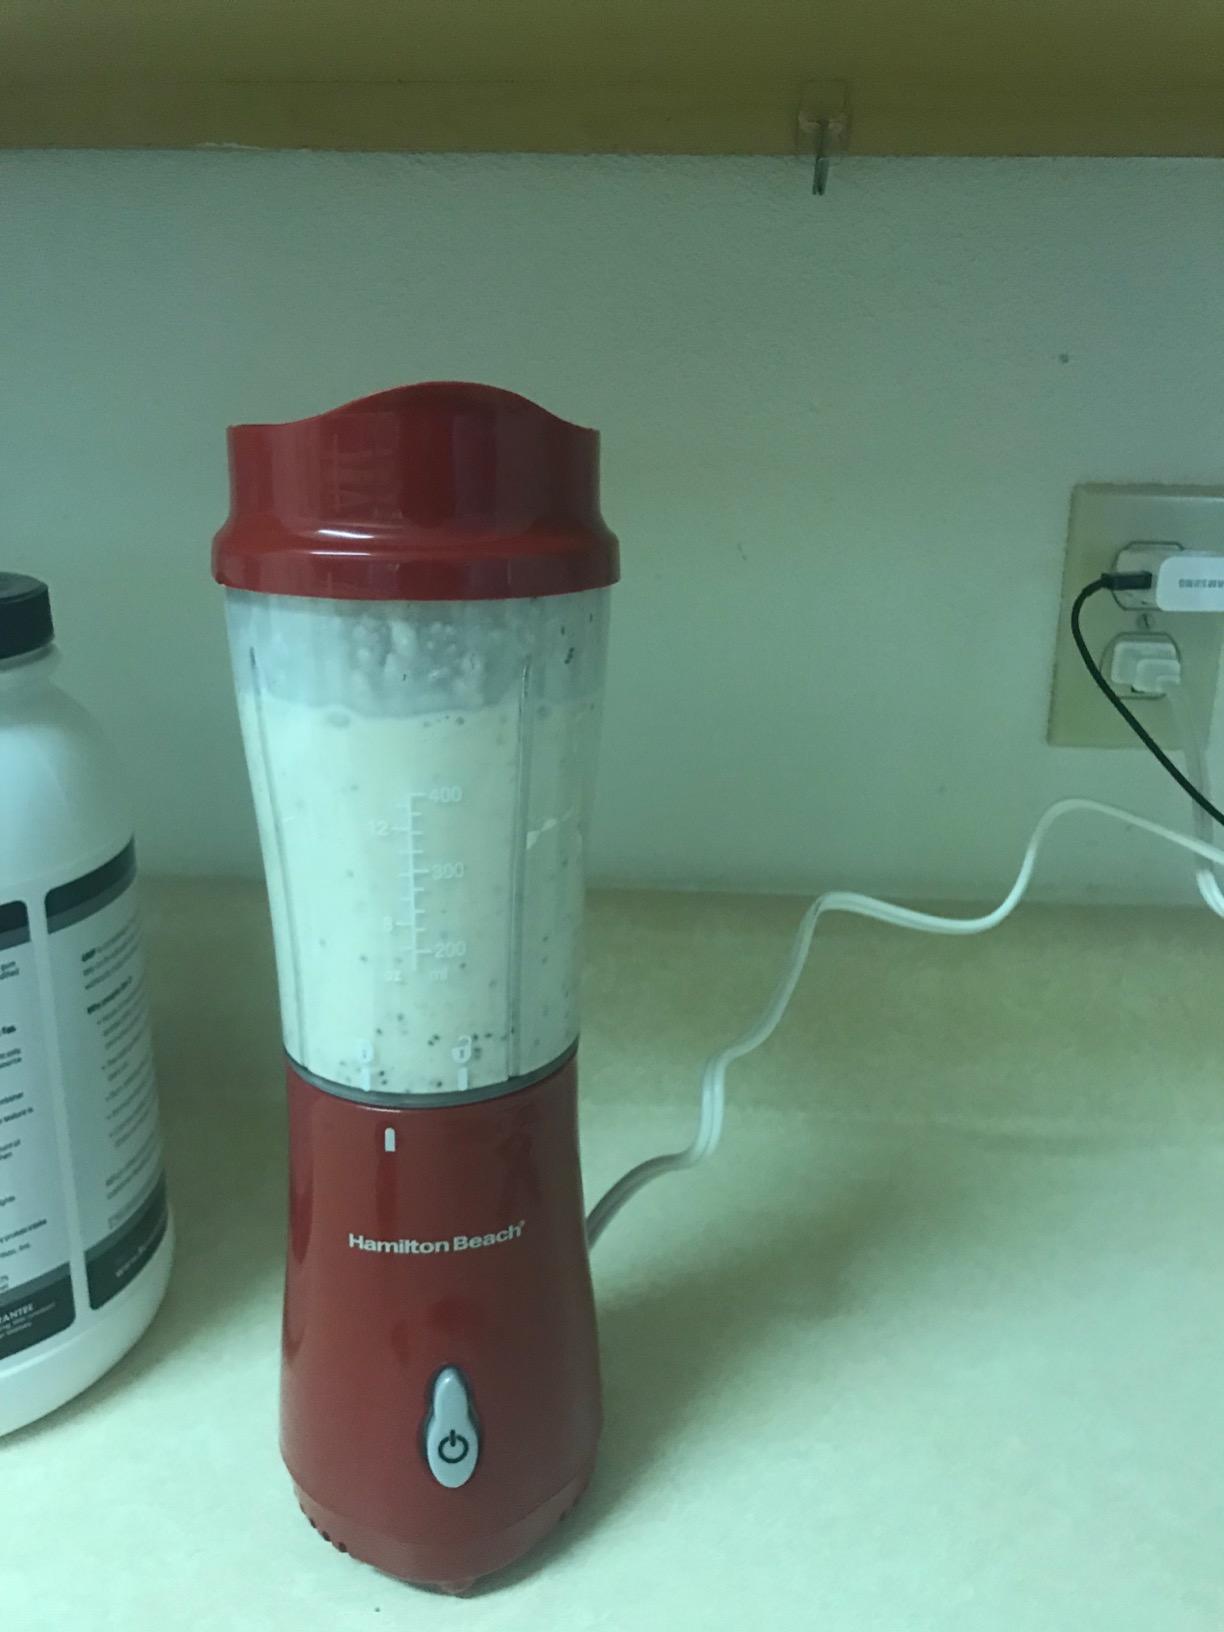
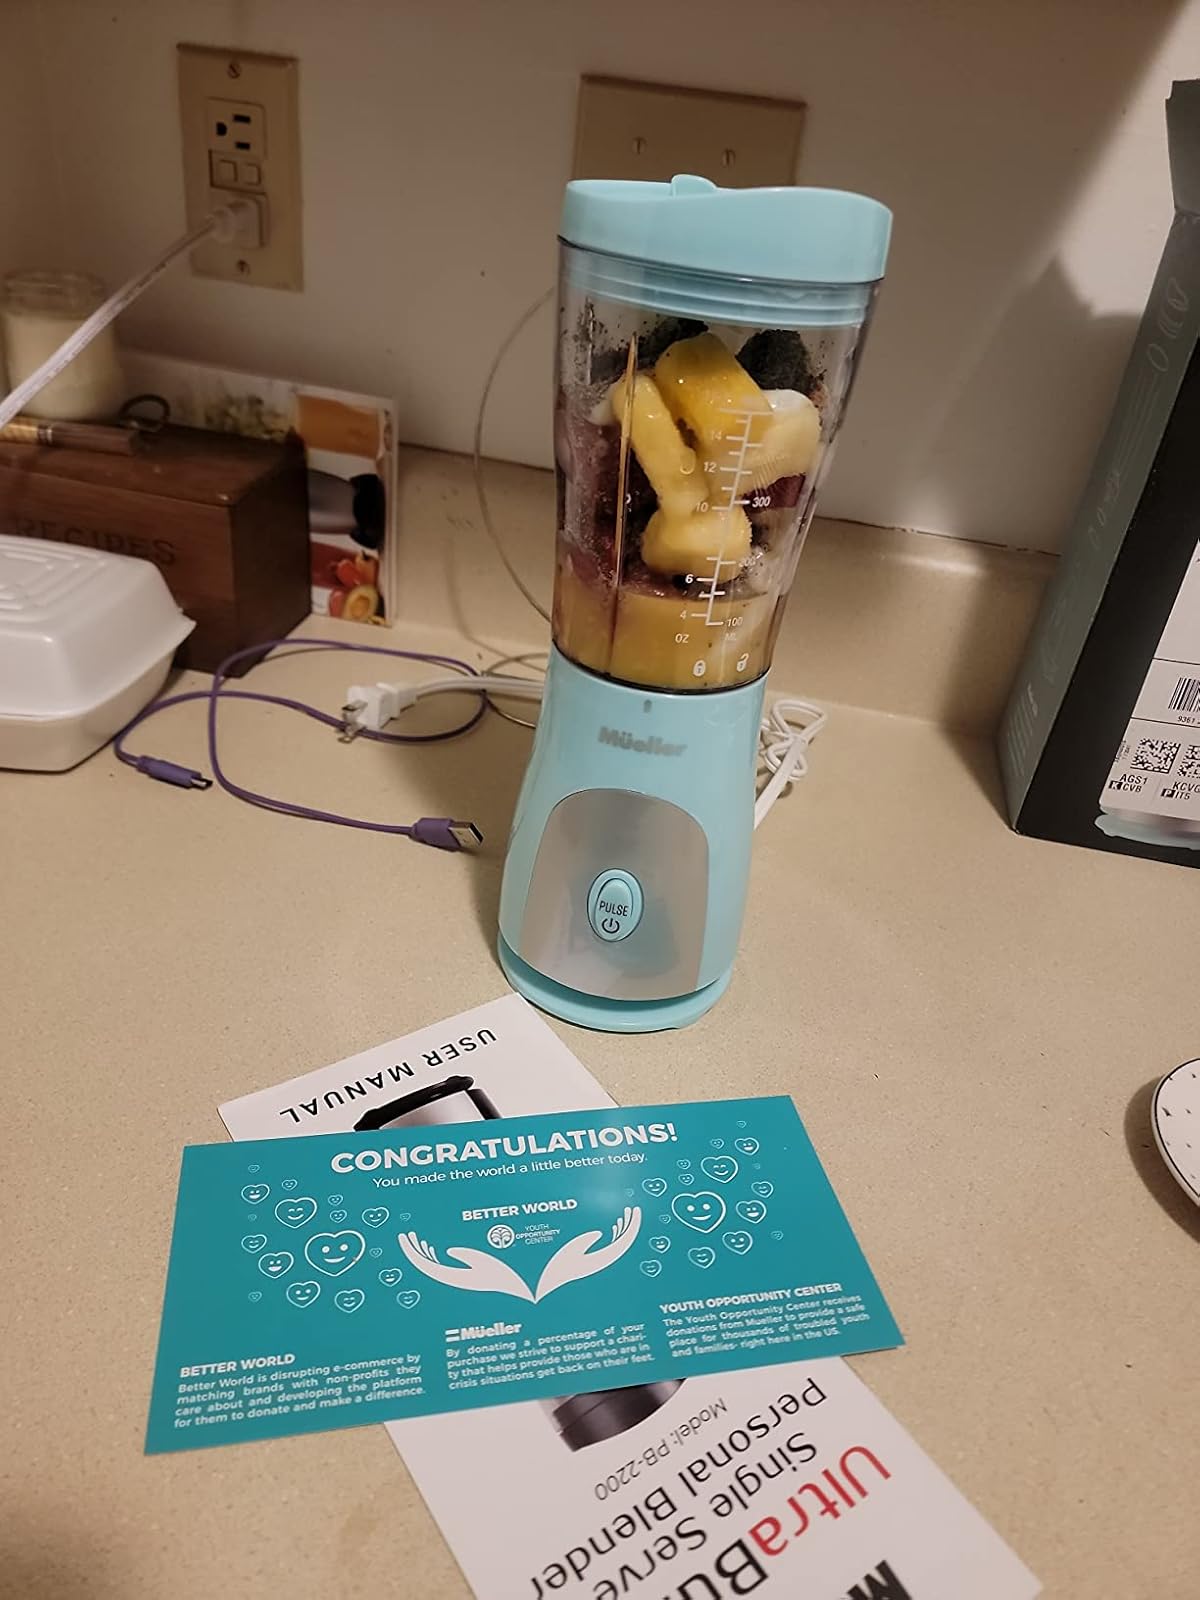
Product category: items_blender
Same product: no